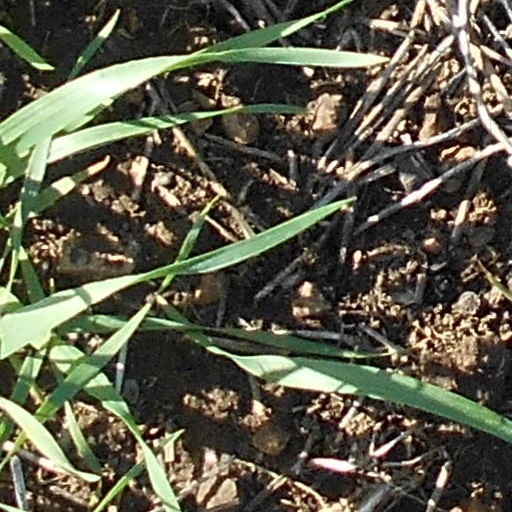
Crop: wheat